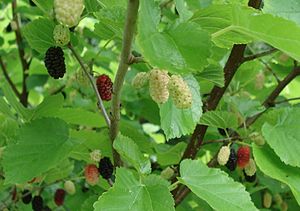
Rosen-ordenen / Galleri
morbær-familien, her: sort morbær.
Rosen-ordenen er en stor orden med mange familier. Her nævnes dog kun de, som har arter, der kan overleve i Danmark.